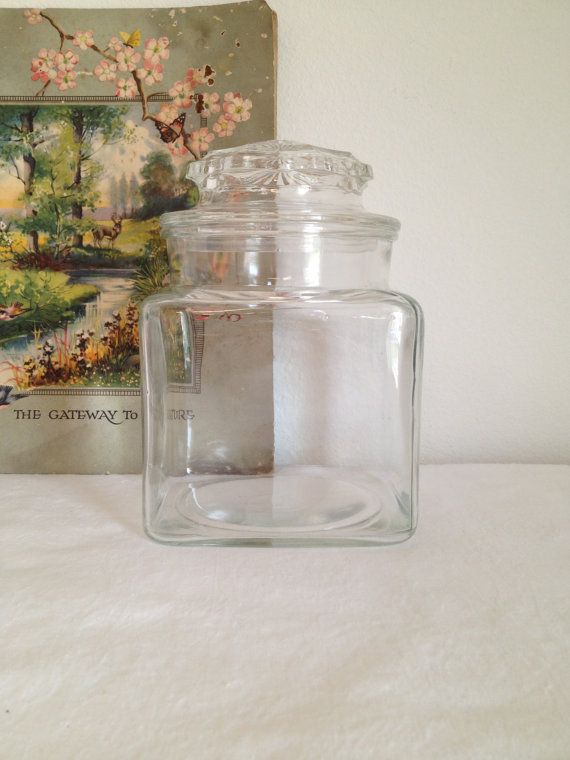
Label: glass